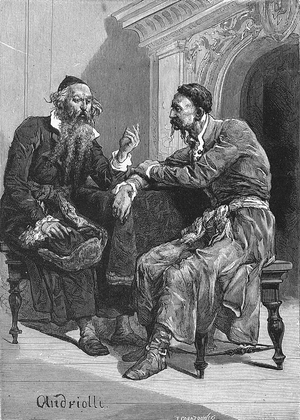
Eliza Orzeszkowa est une romancière polonaise associée au positivisme, un courant philosophique initié au XIXᵉ siècle par Auguste Comte. Elle est connue pour ses prises de position en faveur de l’émancipation de la femme. Dans son œuvre, elle traite des conditions sociales de son pays occupé en se rangeant résolument du côté des faibles et des opprimés : les femmes, les paysans et les Juifs. En 1905, elle est nominée pour le prix Nobel de littérature.